Peter David

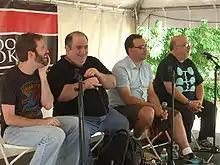
David (at far right) on a panel on comic book writing at the 2009 Brooklyn Book Festival. Beside him (left to right) are Jim McCann, Dan Slott and Fred Van Lente.

David stated that he tried to block out different days and different times to work on different projects. He usually worked in the morning, for example, on novels, and did comics-related work in the afternoon. Having previously used Smith Corona typewriters, he wrote on a Sony Vaio desktop computer, using Microsoft Word for his comics and novel work, and Final Draft for his screenplays. When writing novels, he sometimes outlined the story, and sometimes improvised as he was writing. Following his stroke in December 2012, David began using DragonDictate to write. Todd McFarlane's original art for the cover of "The Incredible Hulk" #340, featuring Wolverine, which McFarlane gave to David as a gift, hung in David's office.